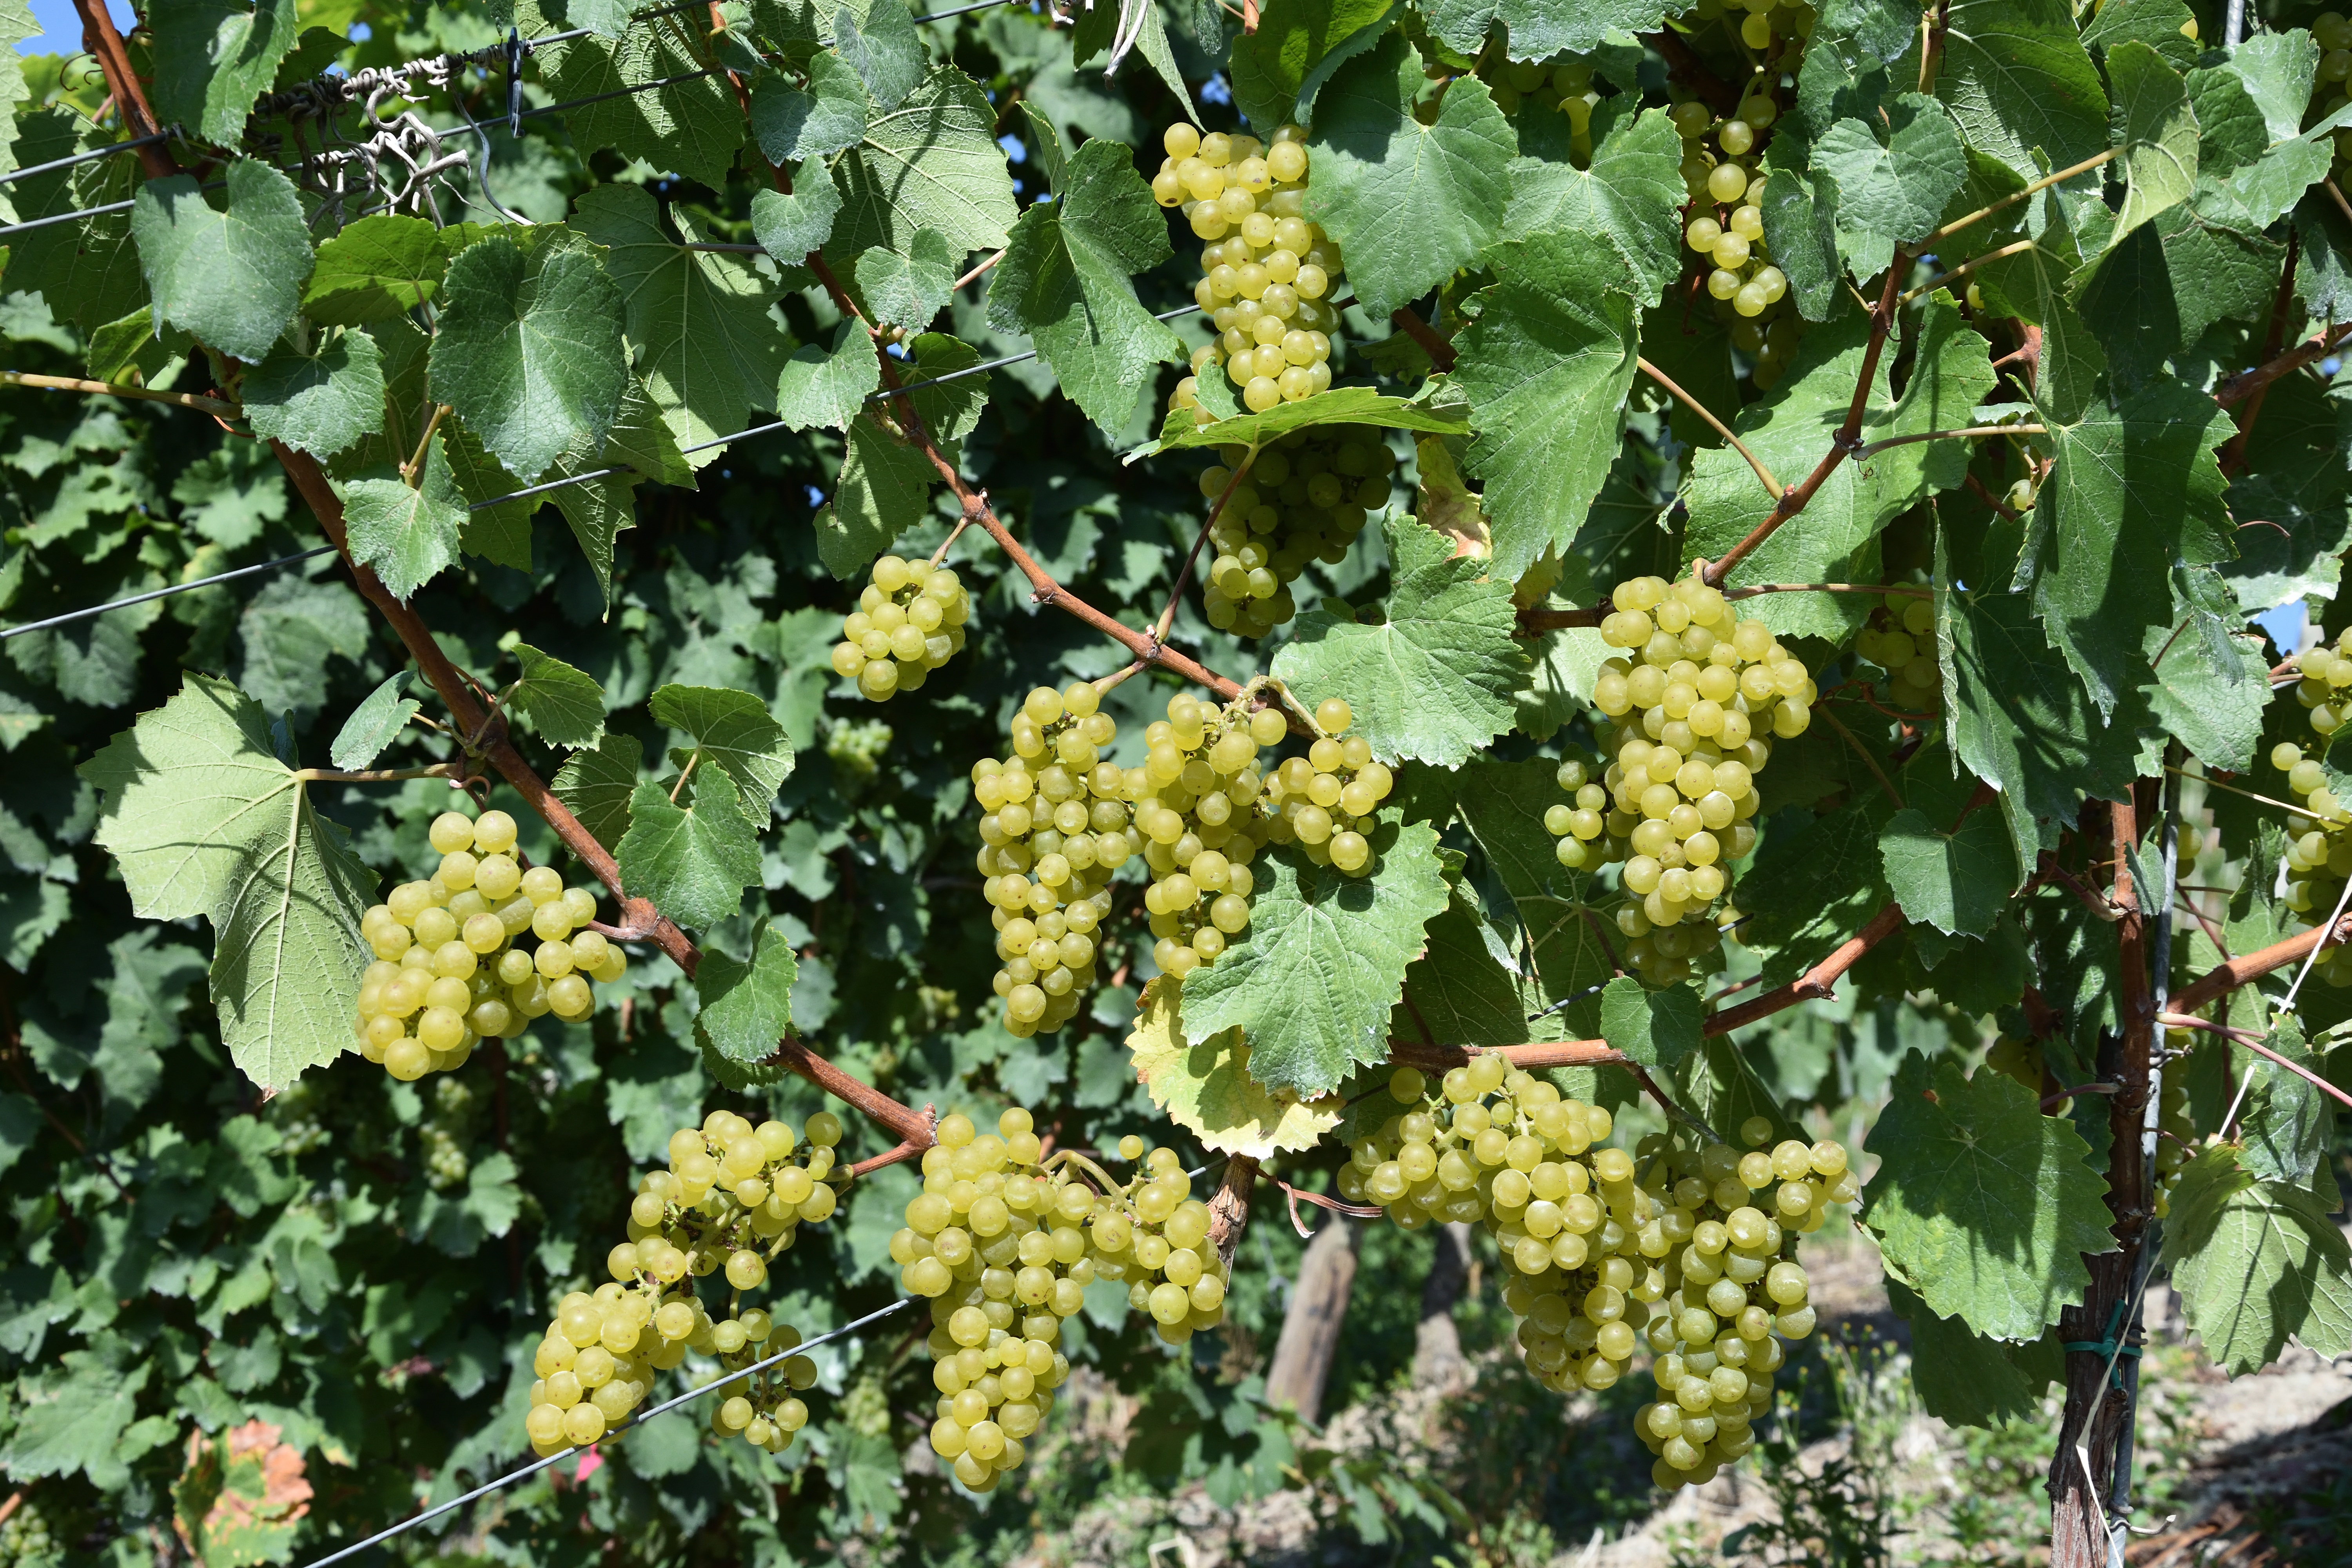
read, plant, grape, vine, fruit, flower, food, produce, agriculture, grapevine, shrub, grapes, mahonia, mature, flowering plant, grape harvest, coccoloba uvifera, sultana, land plant, oregon grape